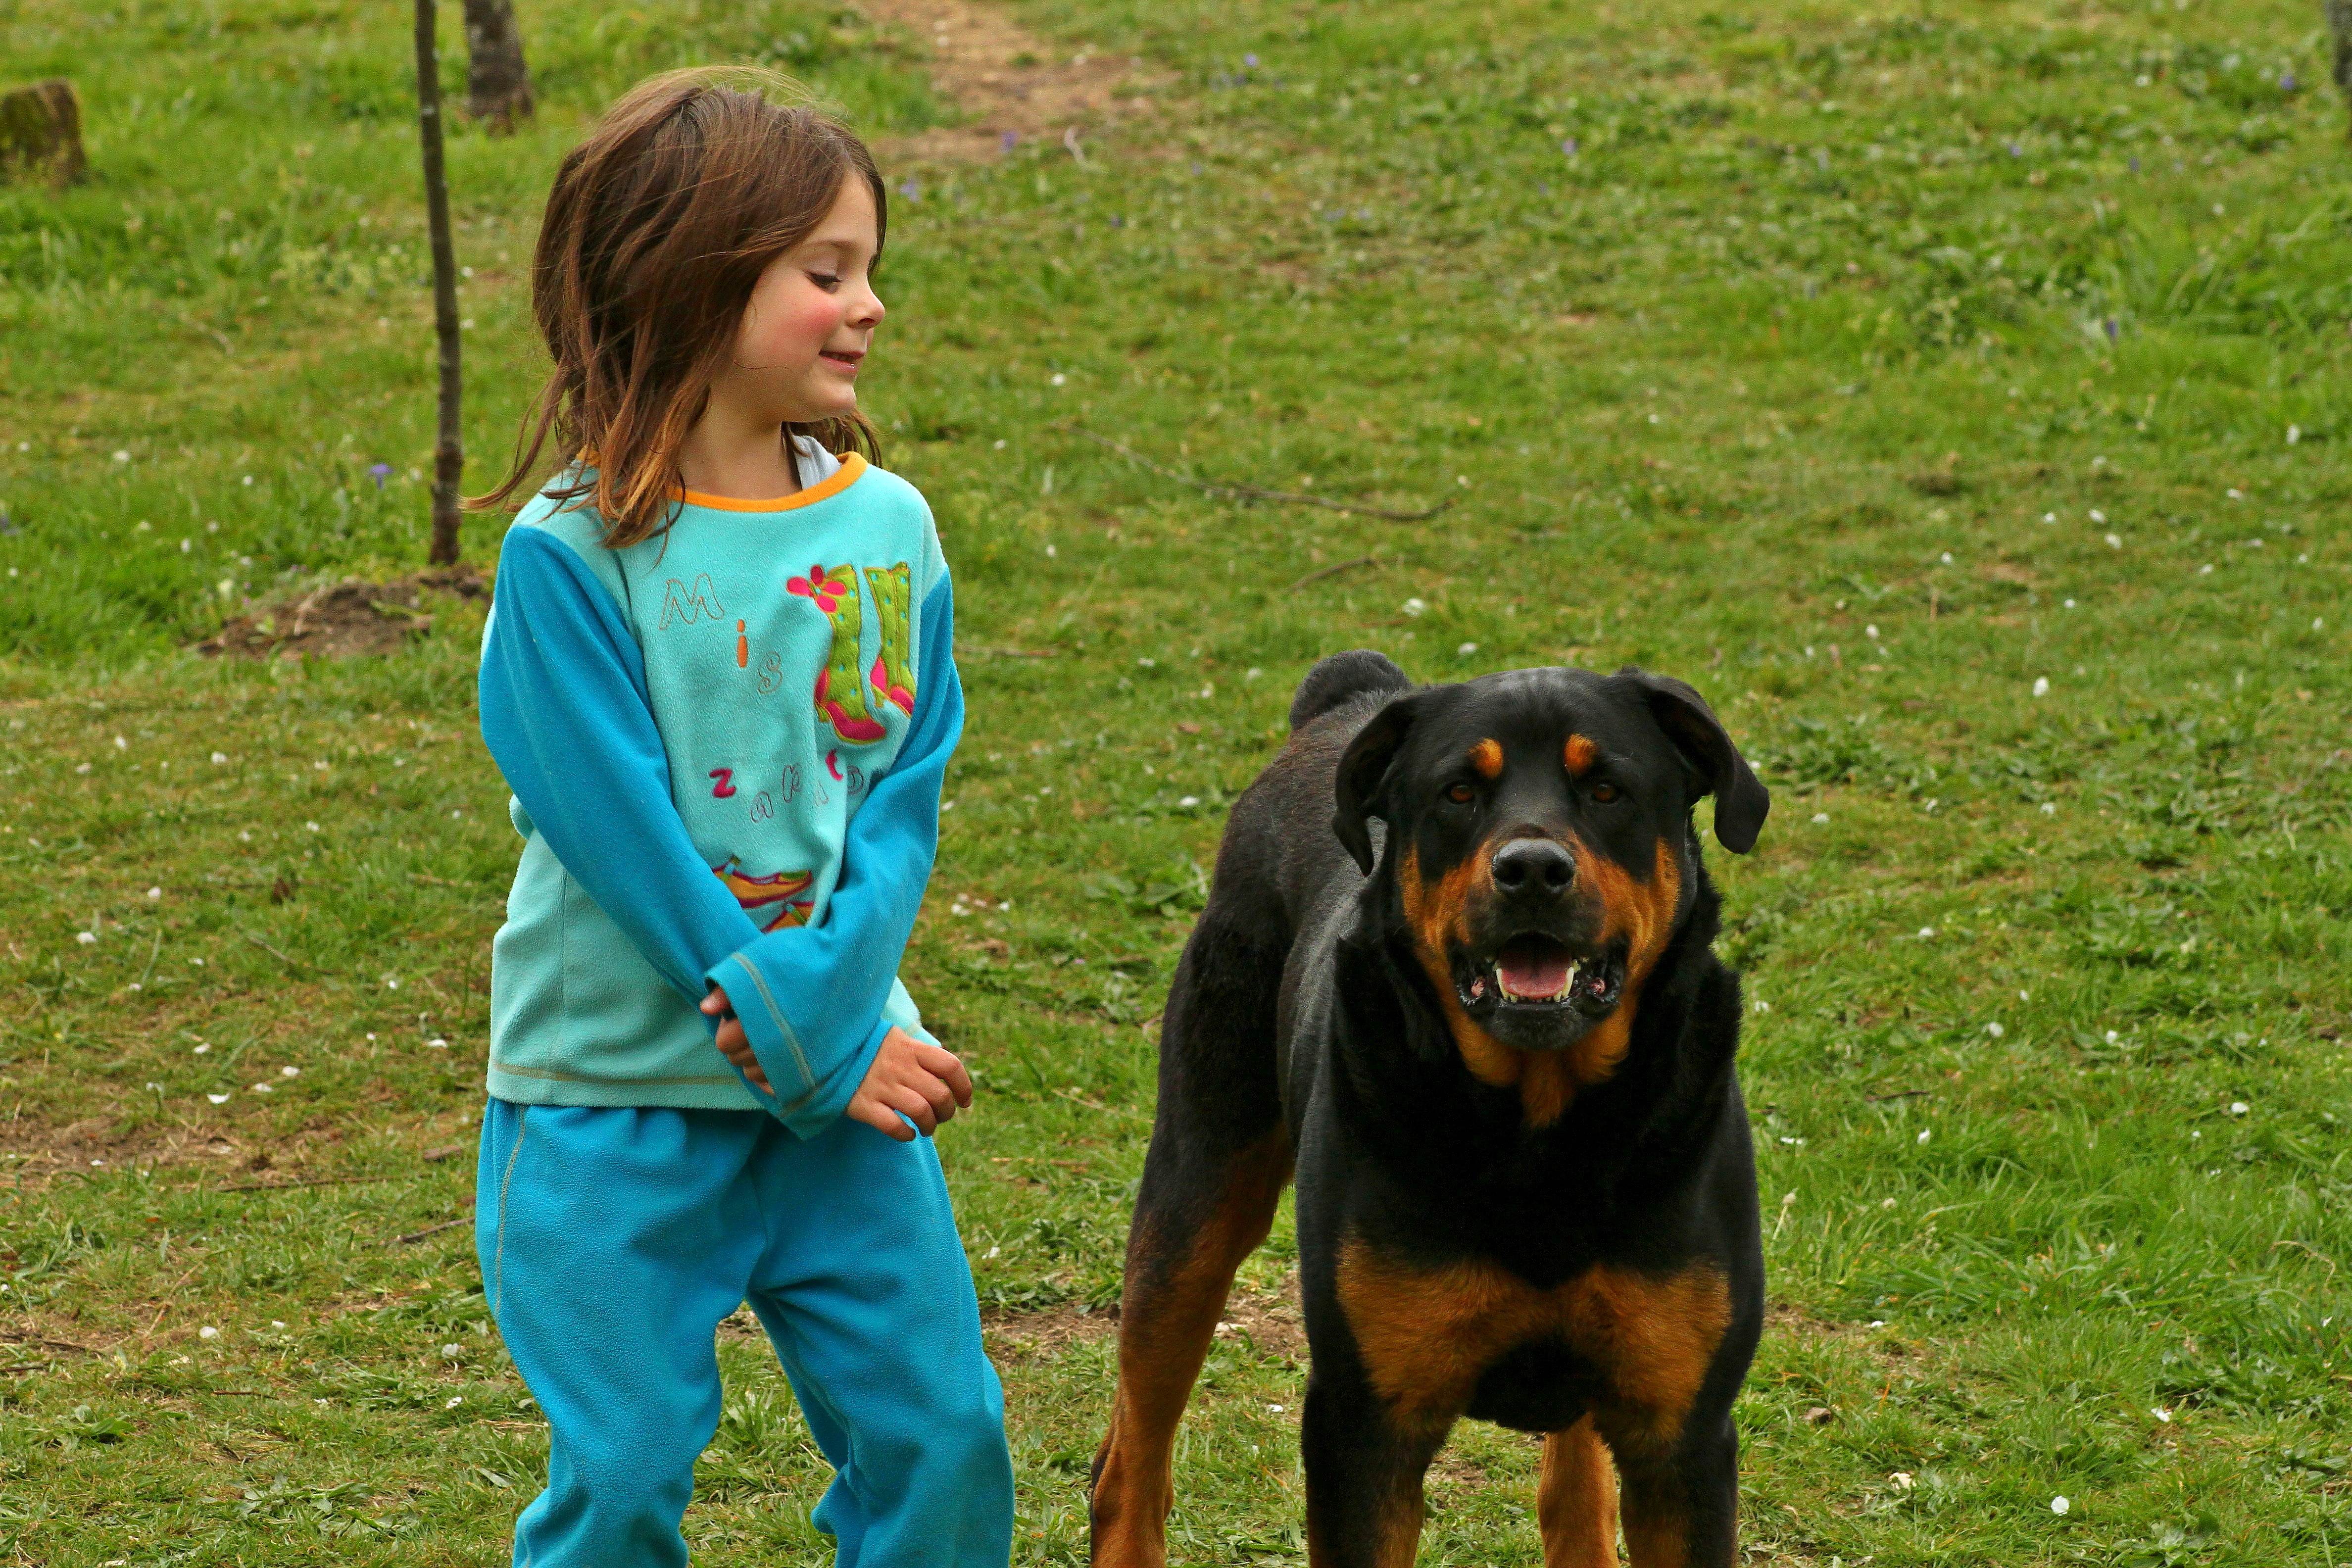
dog, mammal, vertebrate, dog breed, ggl1, gaby1, varios, some, canoneos500d, odin, noa, rottweiler, dog like mammal